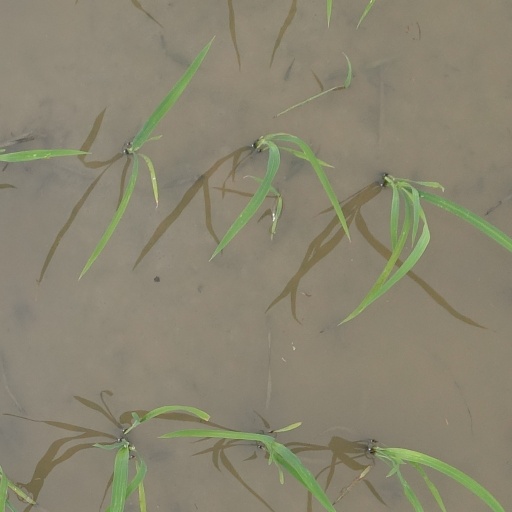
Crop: rice